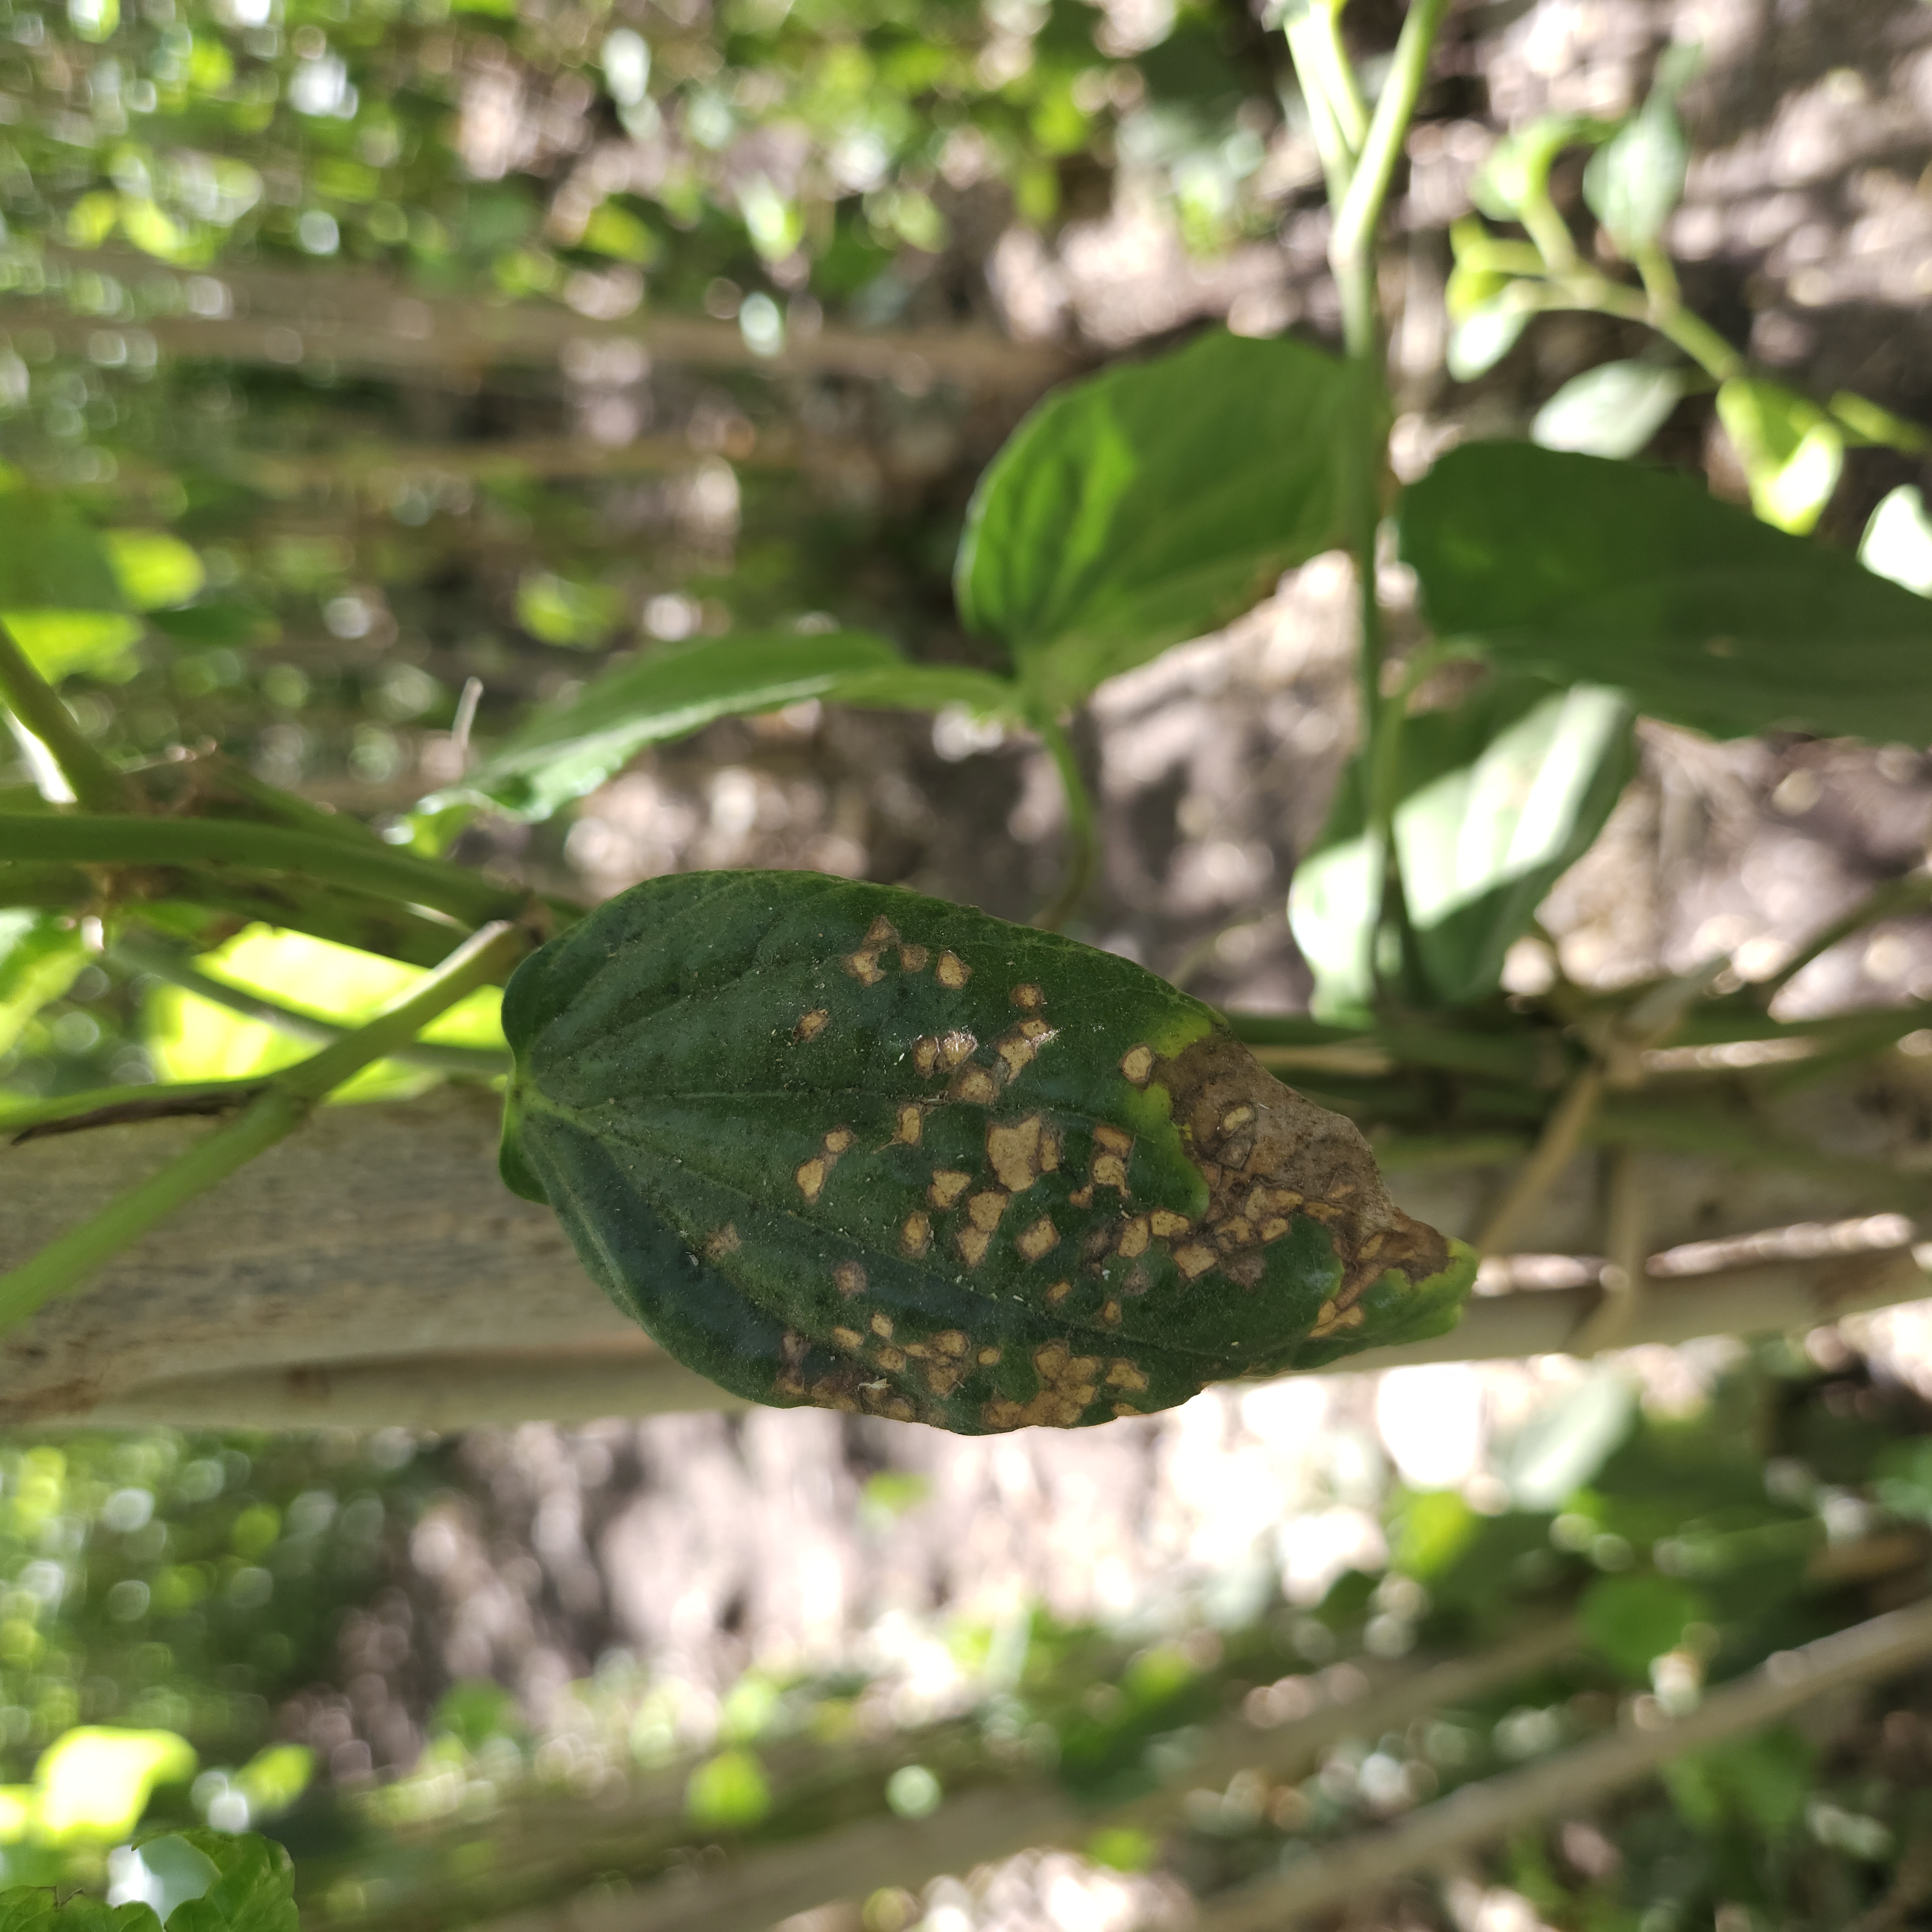
Label: Diseased